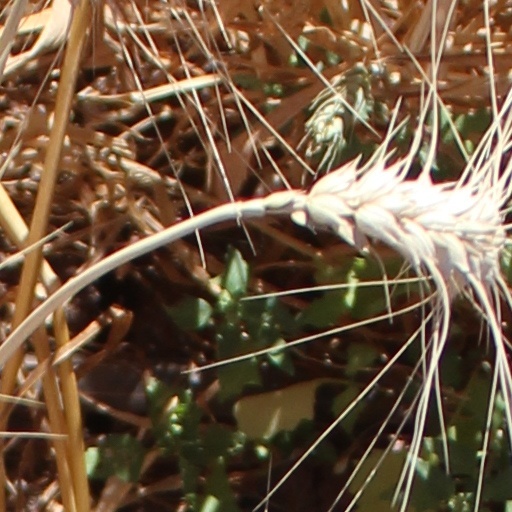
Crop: wheat